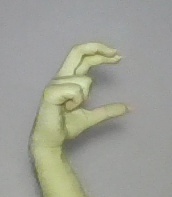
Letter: thal